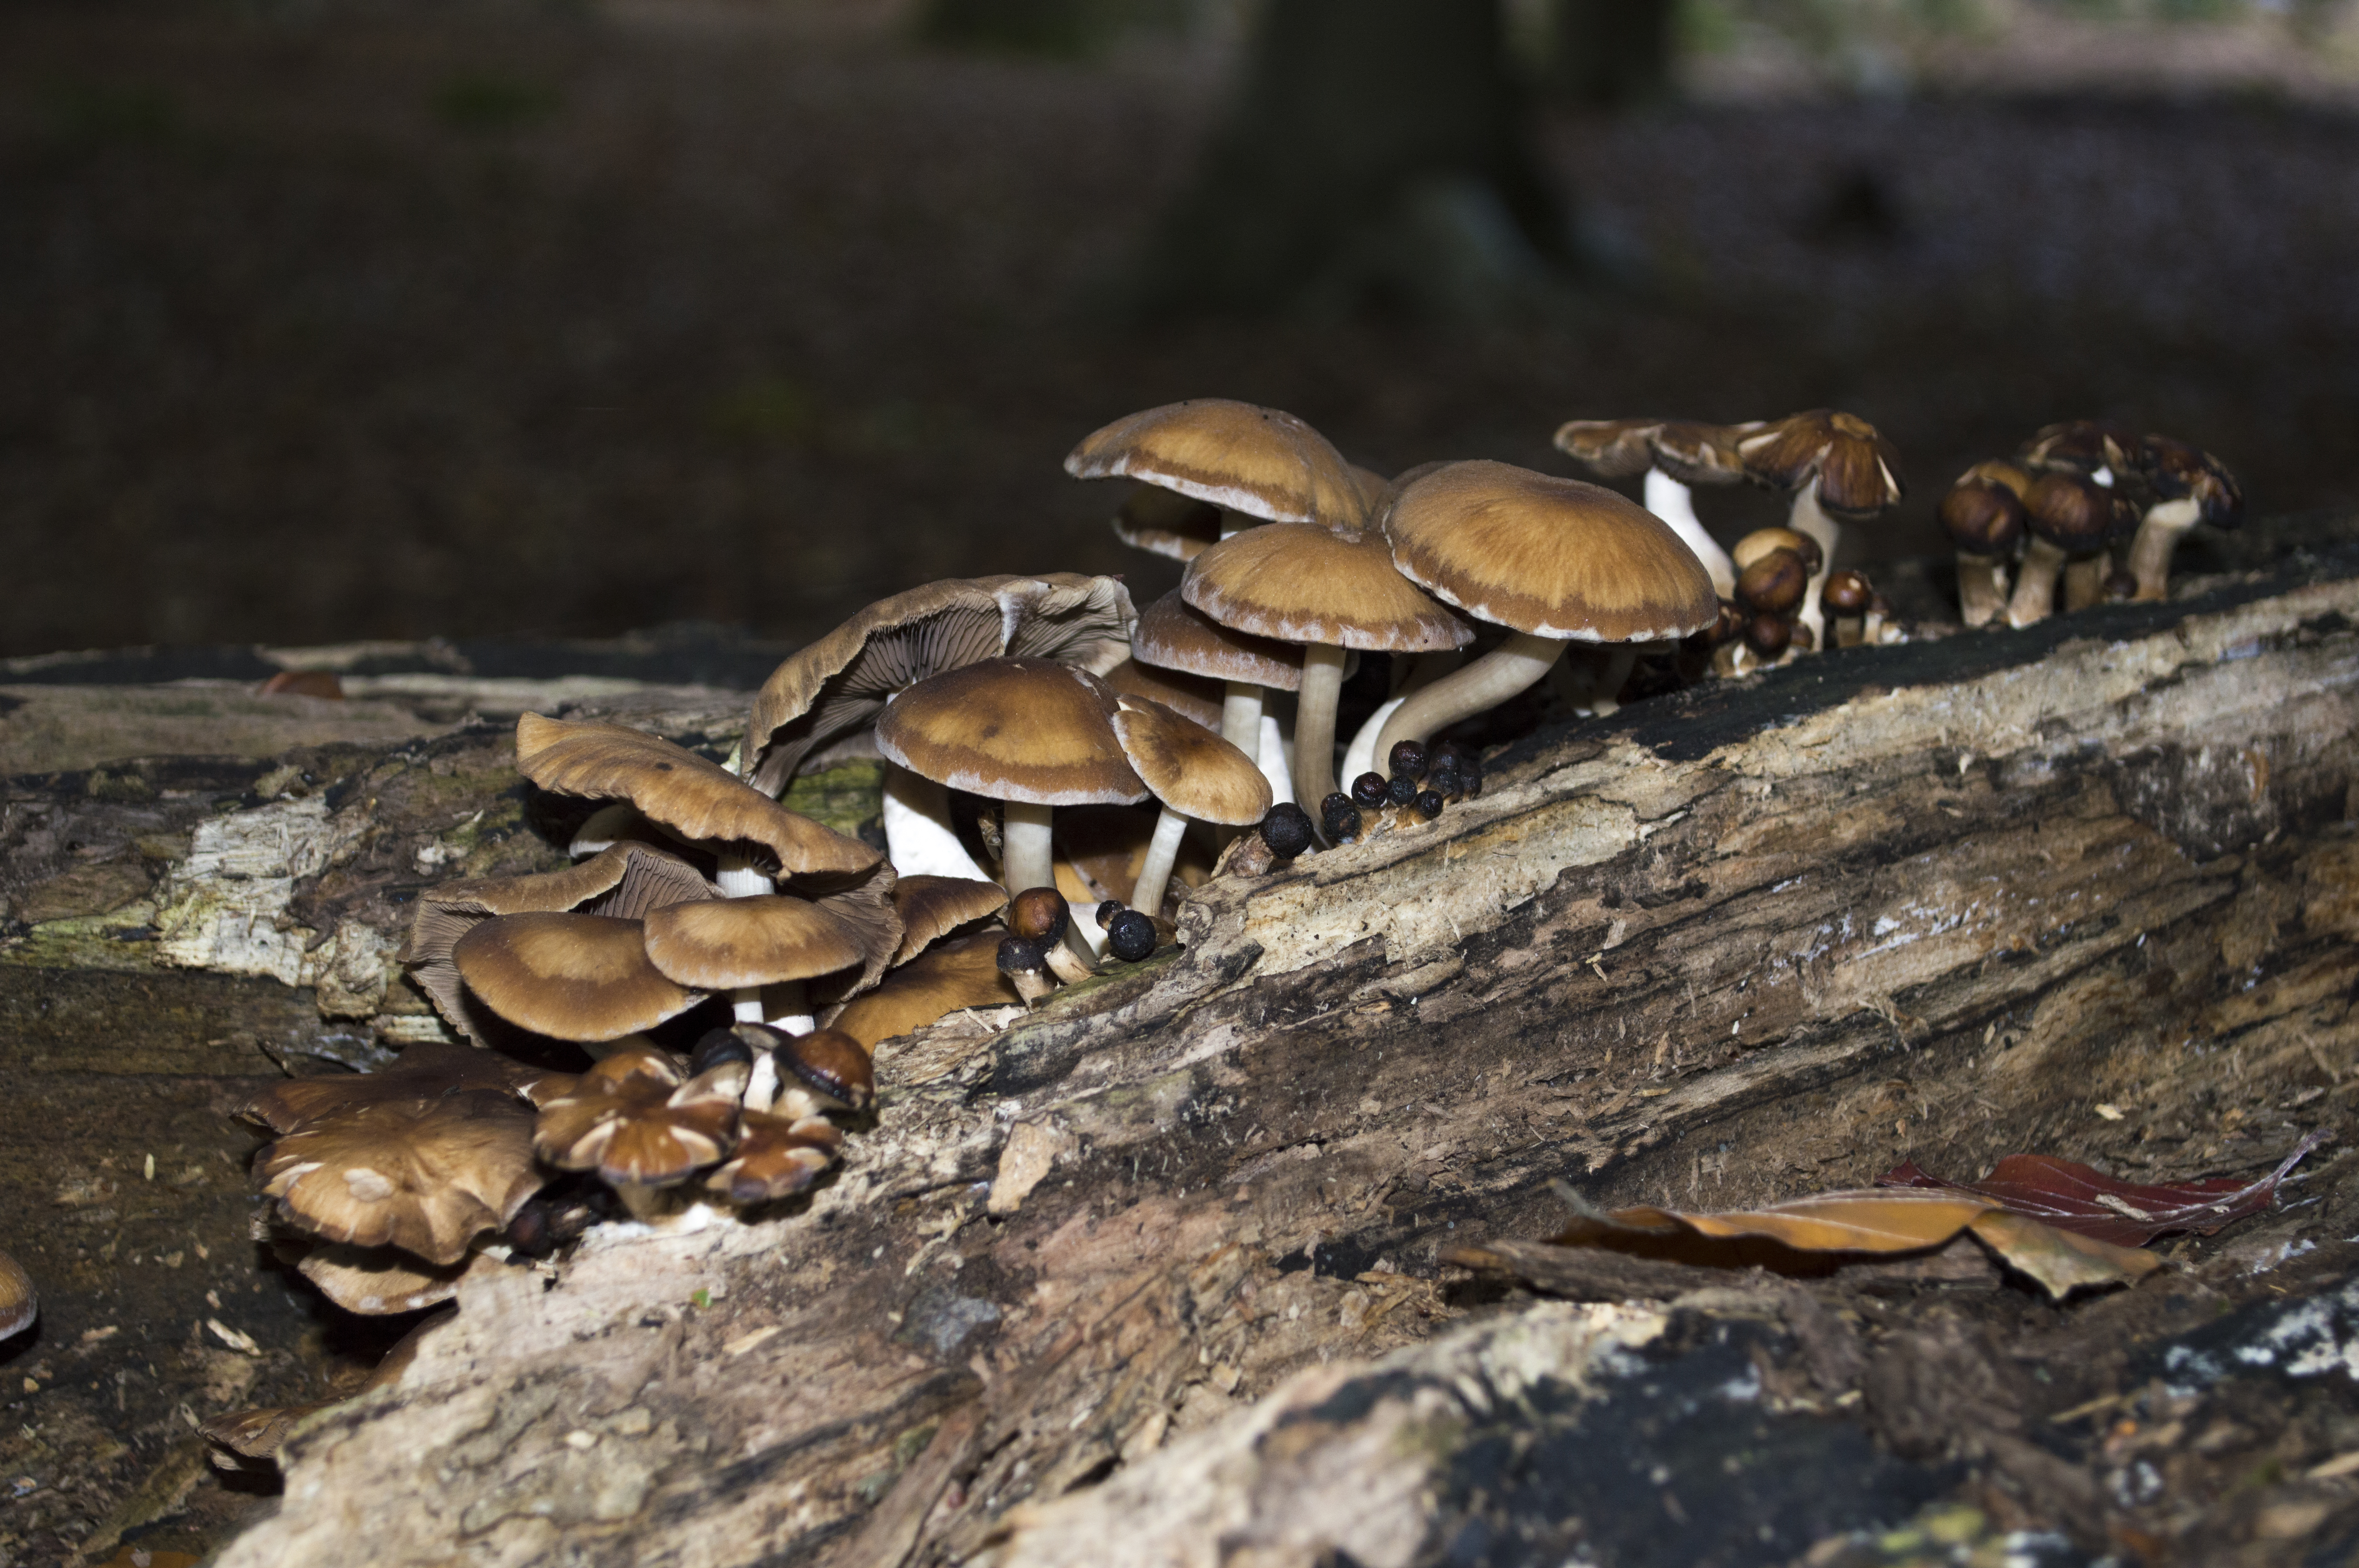
tree, nature, outdoor, plant, photography, texture, leaf, photo, wildlife, autumn, mushroom, nikon, funghi, flora, fauna, plants, fungus, holland, nederland, netherlands, dutch, outdoorphotography, picture, photograph, fotos, foto, fotografie, depthoffield, woodland, herfst, auriculariales, bos, paulvandevelde, pdvandevelde, padagudaloma, natuurfotografie, naturephotographer, dordrecht, nederlandinfotos, pvdvfotografie, pdvandeveldedordrecht, nederlandsefotografie, dutchphotogaraphy, totallydutch, fotografienederland, hollandsefotografie, fotografieholland, paddenstoel, breda, liesbos, paddestoel, zwam, paddos, pilz, erdschwamm, deboswachterij, erdswam, macro photography, oyster mushroom, edible mushroom, agaricomycetes, penny bun, auriculariaceae